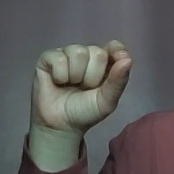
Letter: fa